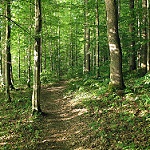
Label: forest